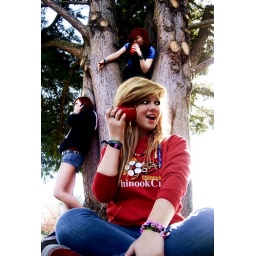
the girl in the tree is telling the girl on the ground how dumb the girl on the cell phone is through a cup telophone...